Nelly Schreiber-Favre

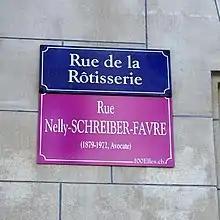

Nelly Schreiber-Favre (October 31, 1879 – May 5, 1972), was a Swiss lawyer who became the first sworn lawyer in Geneva. After co-founding the Swiss Association of University Women (ASFDU) with Mariette Schaetzel in 1924 on the advice of Émilie Gourd, she became its first president. Being Vice-President of the International Federation of University Women (1926-1932), she represented the latter in the Commission for Intellectual Co-operation of the League of Nations from 1939 to 1945.